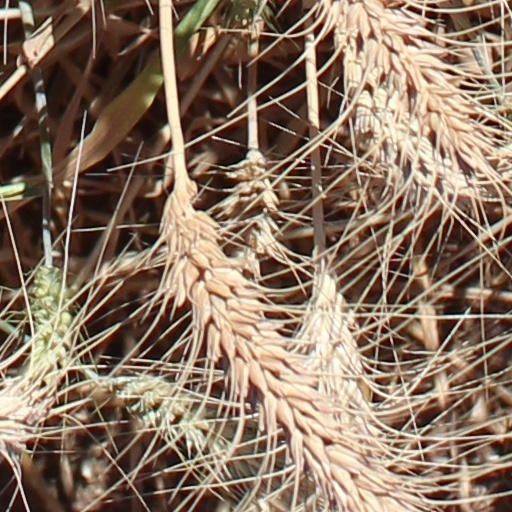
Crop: wheat